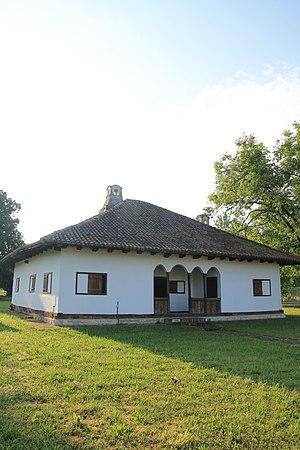
Cet article recense les monuments culturels du district de la Ville de Belgrade en Serbie.
Les monuments culturels protégés constituent une catégorie de monuments de Serbie inscrits sur une liste de monuments bénéficiant de la protection de l'État. Il s'agit d'une troisième catégorie de monuments protégés classés, par leur importance, après les monuments culturels d'importance exceptionnelle et les monuments culturels de grande importance.
La vieille maison coopérative de la famille Ranković est située à Draževac, en Serbie, dans la municipalité d'Obrenovac et sur le territoire de la Ville de Belgrade. Elle est inscrite sur la liste des monuments culturels protégés de la République de Serbie et sur la liste des biens culturels de la Ville de Belgrade.